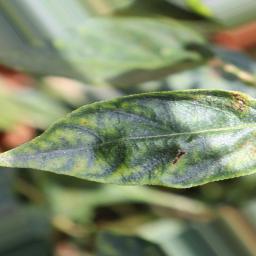
Label: healthy